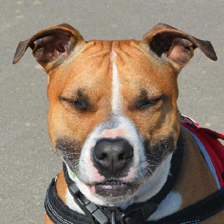
Label: animals